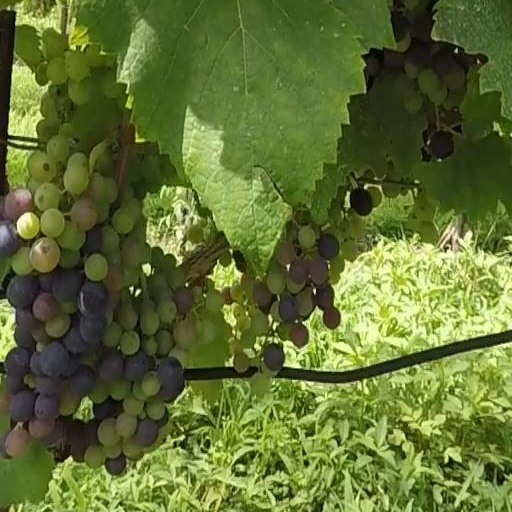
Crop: grape